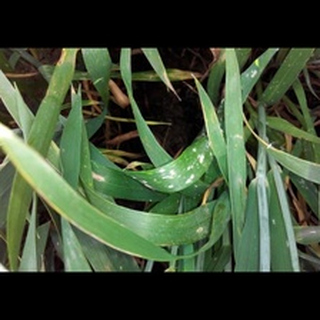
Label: wheat_mildew